Smoken Up

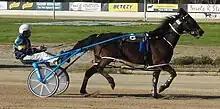

Smoken Up (foaled 7 November 2002) is an Australian champion Standardbred race horse bred in New Zealand. He was the first pacer outside North America to record a mile in under 1:50. He was known as Trigger.